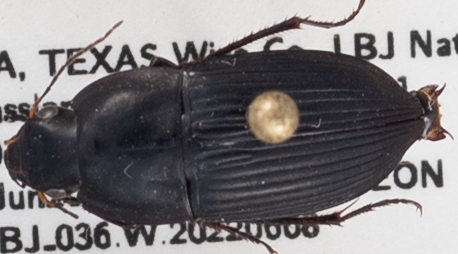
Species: Anisodactylus haplomus
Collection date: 2022-04-20
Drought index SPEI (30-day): -2.09
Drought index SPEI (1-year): -1.01
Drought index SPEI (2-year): -0.8